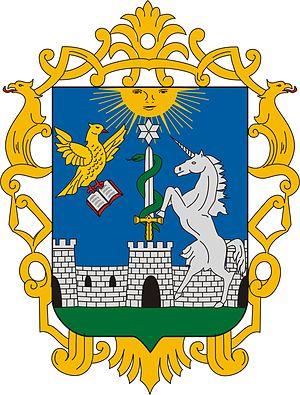
Blason d’Eger, Hongrie. Slovenčina: Erb Jáger, Maďarsko.